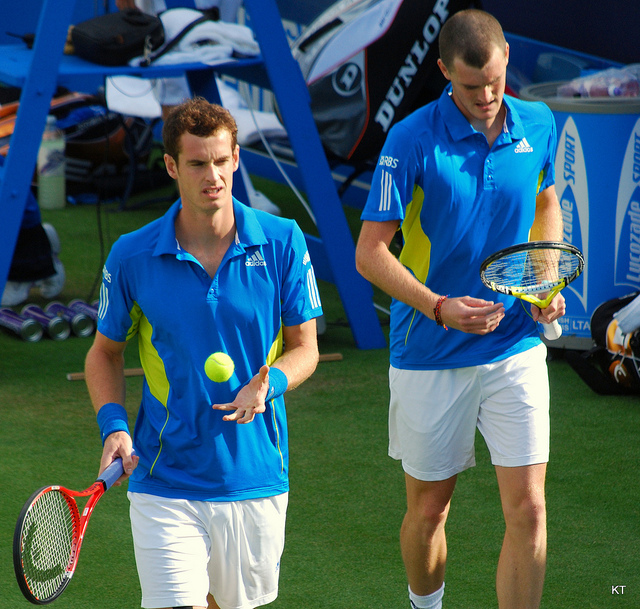
user: Given an image and a question. Answer the question in a short answer. Question: What type of relationship might they have? Short Answer:
assistant: teammate